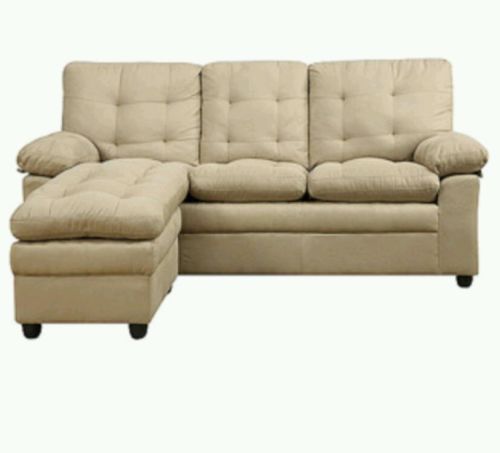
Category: sofa